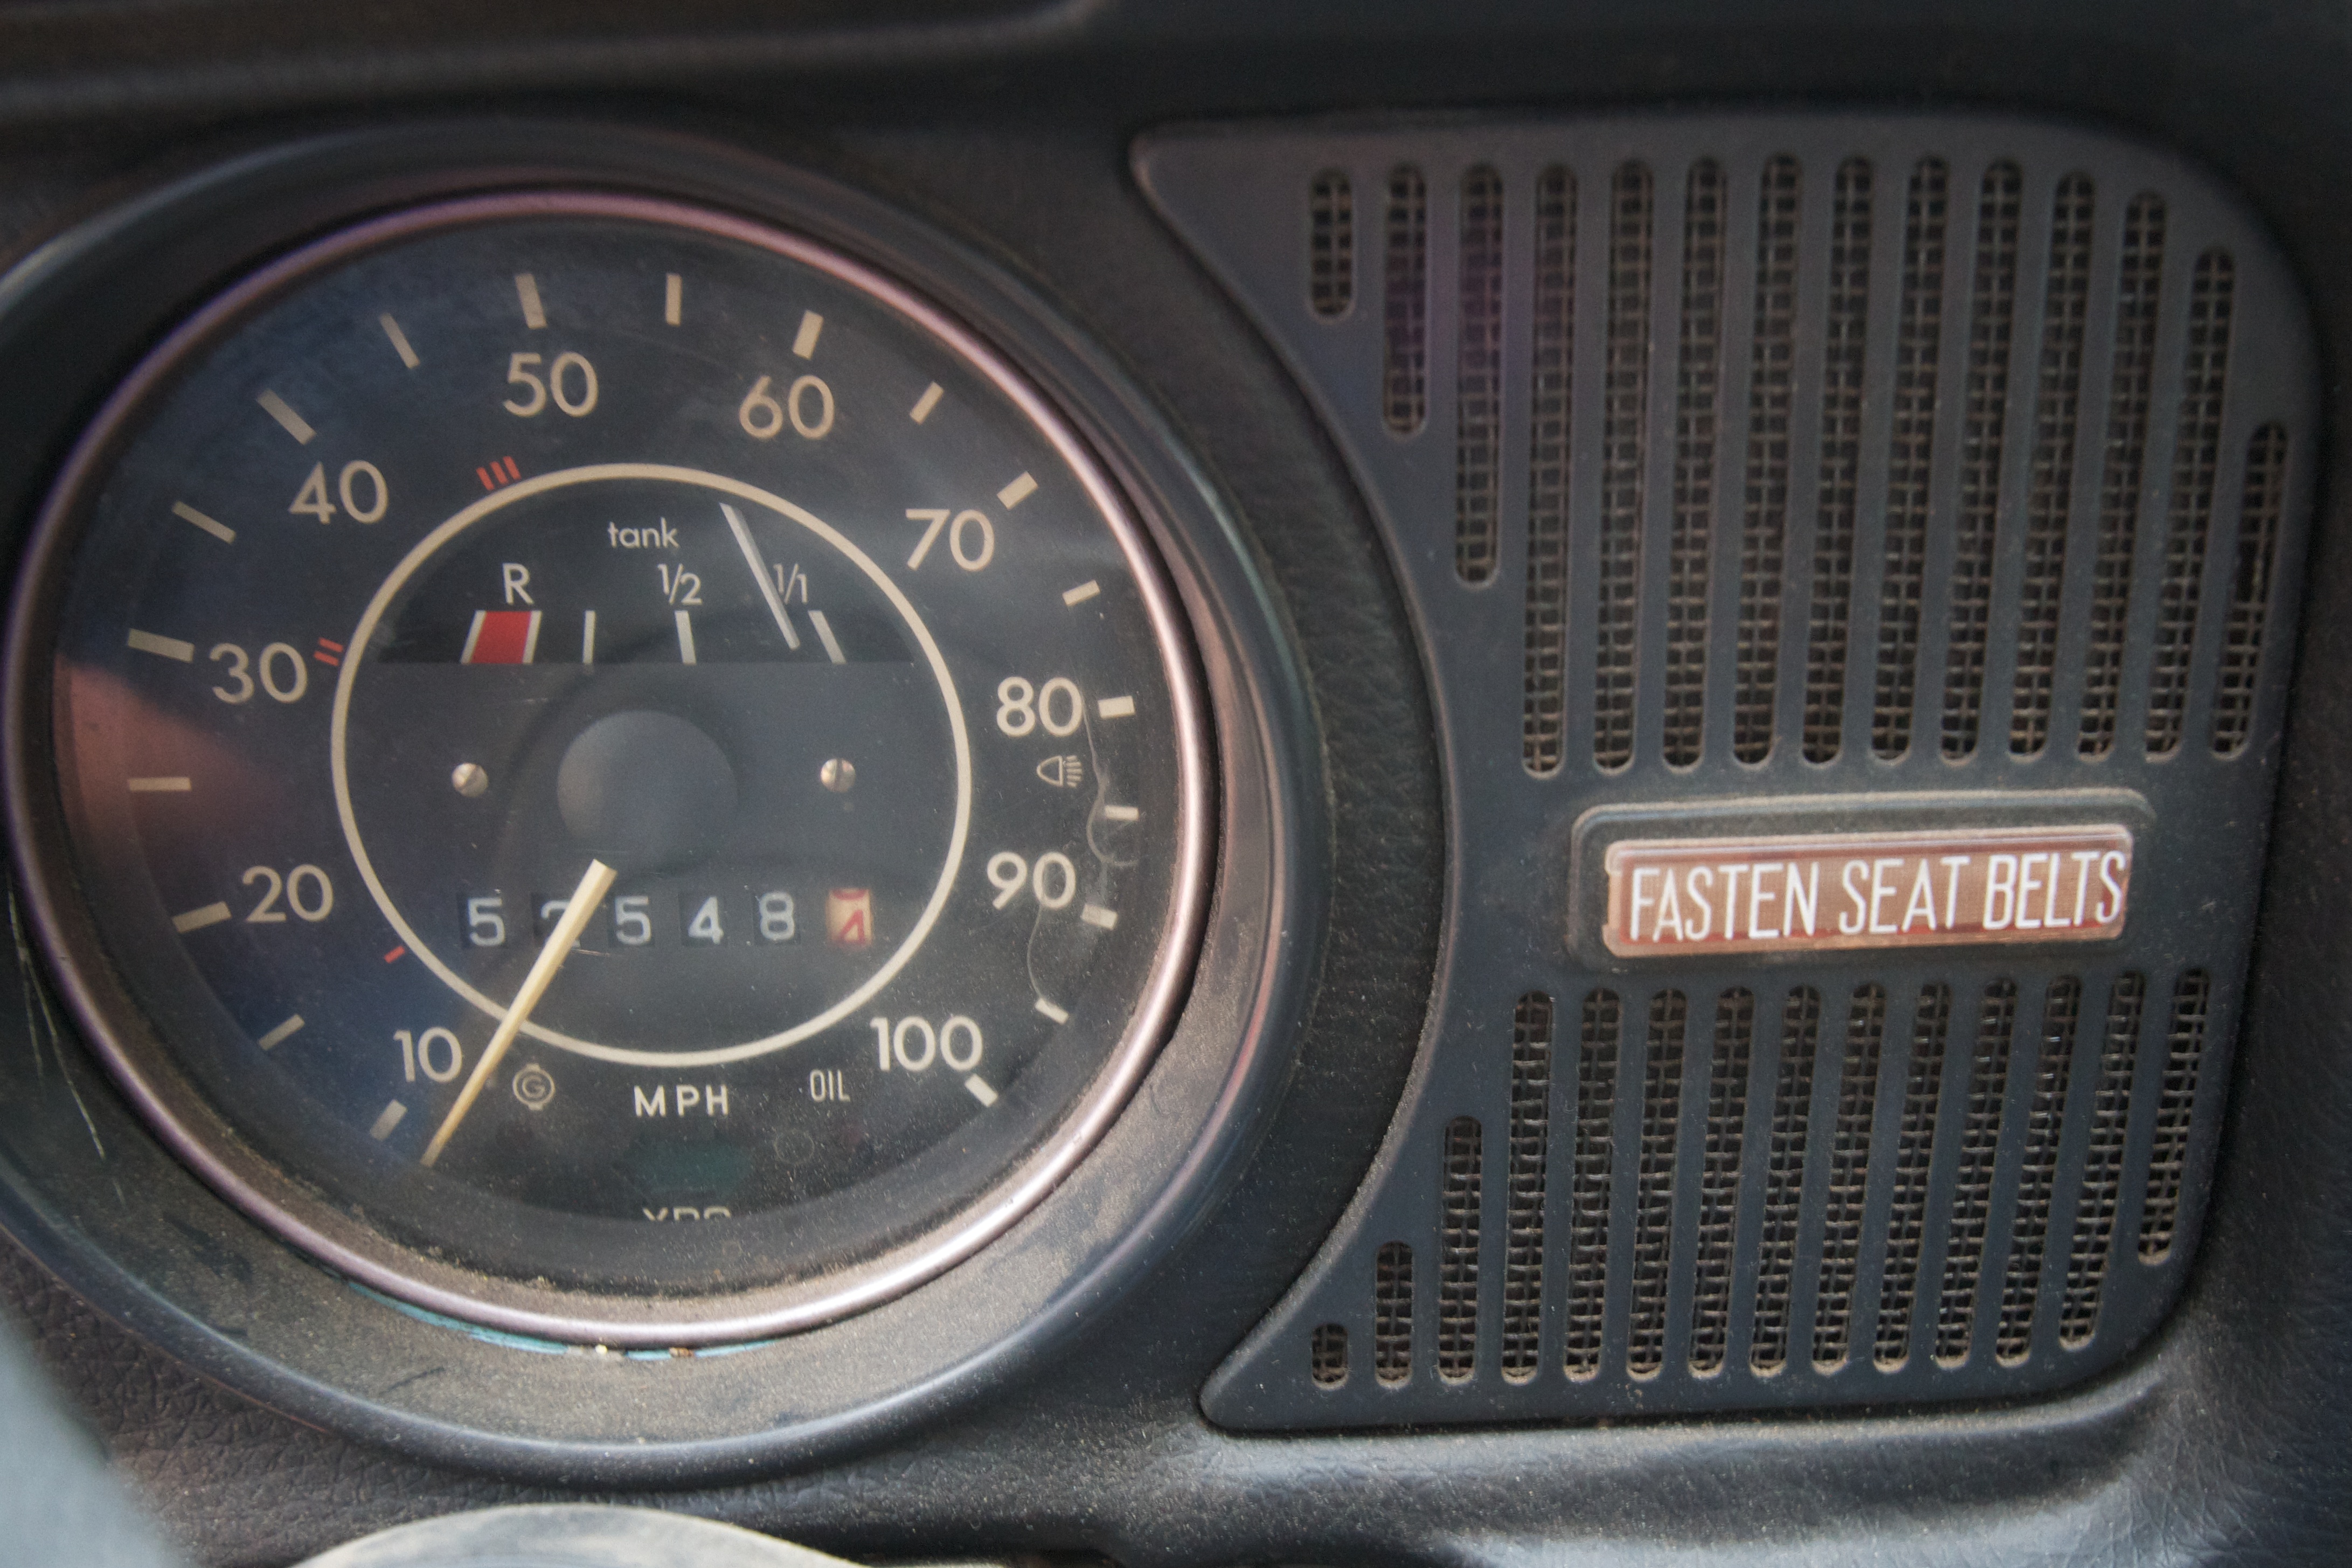
car, wheel, vw, volkswagen, vehicle, gauge, steering wheel, tachometer, supercar, sedan, beetle, sport utility vehicle, land vehicle, automobile make, automotive exterior, luxury vehicle, family car, vehicle audio